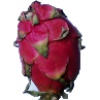
Label: Pitahaya Red 1